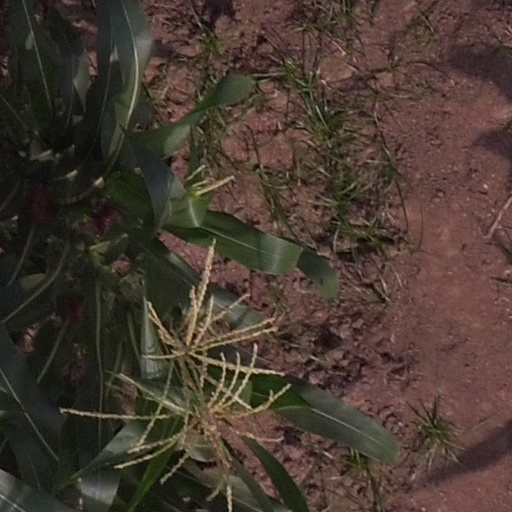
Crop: maize; corn